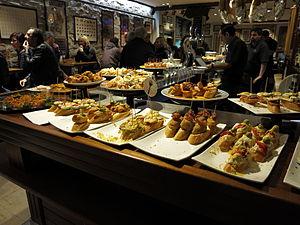
Les tapas sont des amuse-gueules d'apéritif dînatoire, ou de repas complet, traditionnels de la cuisine espagnole, généralement composés d'une riche variété de diverses préparations gustatives à base de produits culinaires régionaux d'Espagne accompagnés de bière, sangria, vins d'Espagne, ou boisson alcoolisée, présentés sous forme de choix de petits récipients et de petites tartines, chauds ou froids. Emblèmes internationales de l'Espagne et de la culture espagnole, elles sont généralement dégustées à table, ou plus souvent debout, dans la célèbre ambiance conviviale, sociale et festive des restaurants, bars à tapas, et bars à vin d'Espagne.